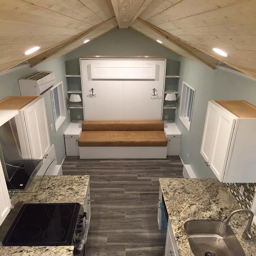
the interior of the tiny house